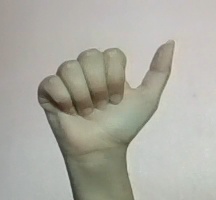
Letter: dhad